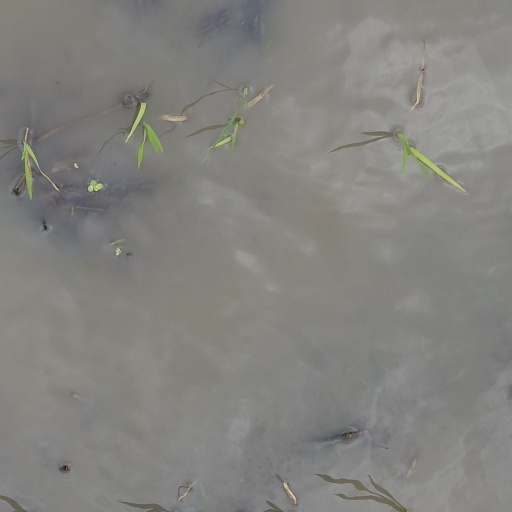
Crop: rice